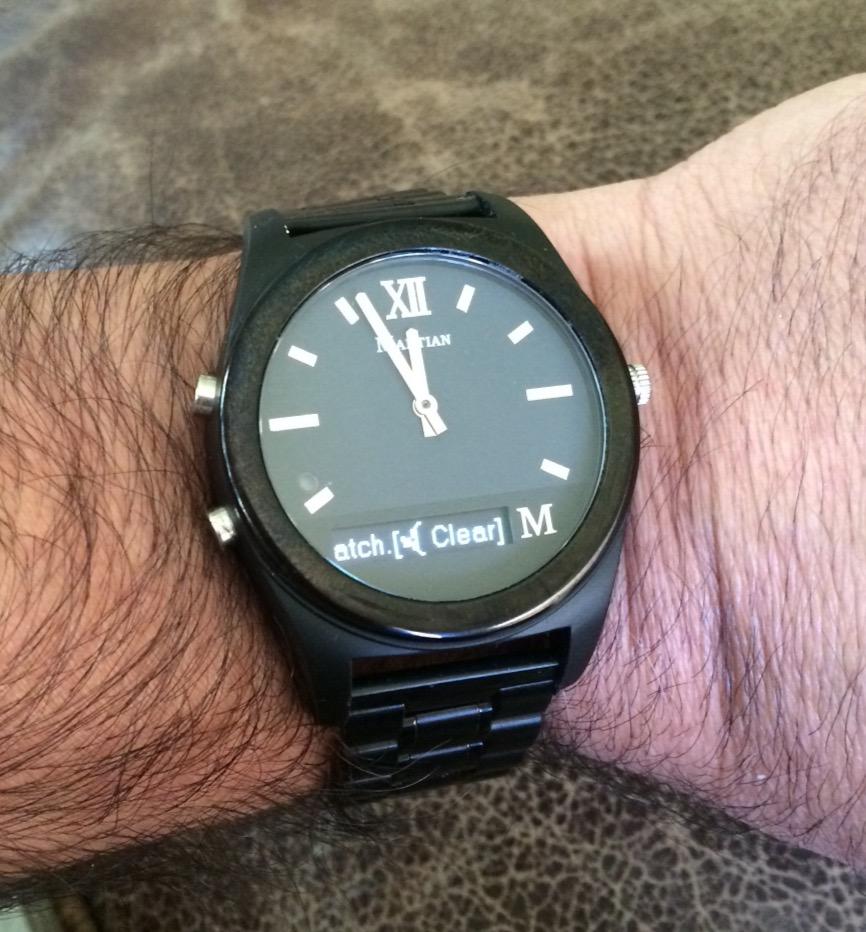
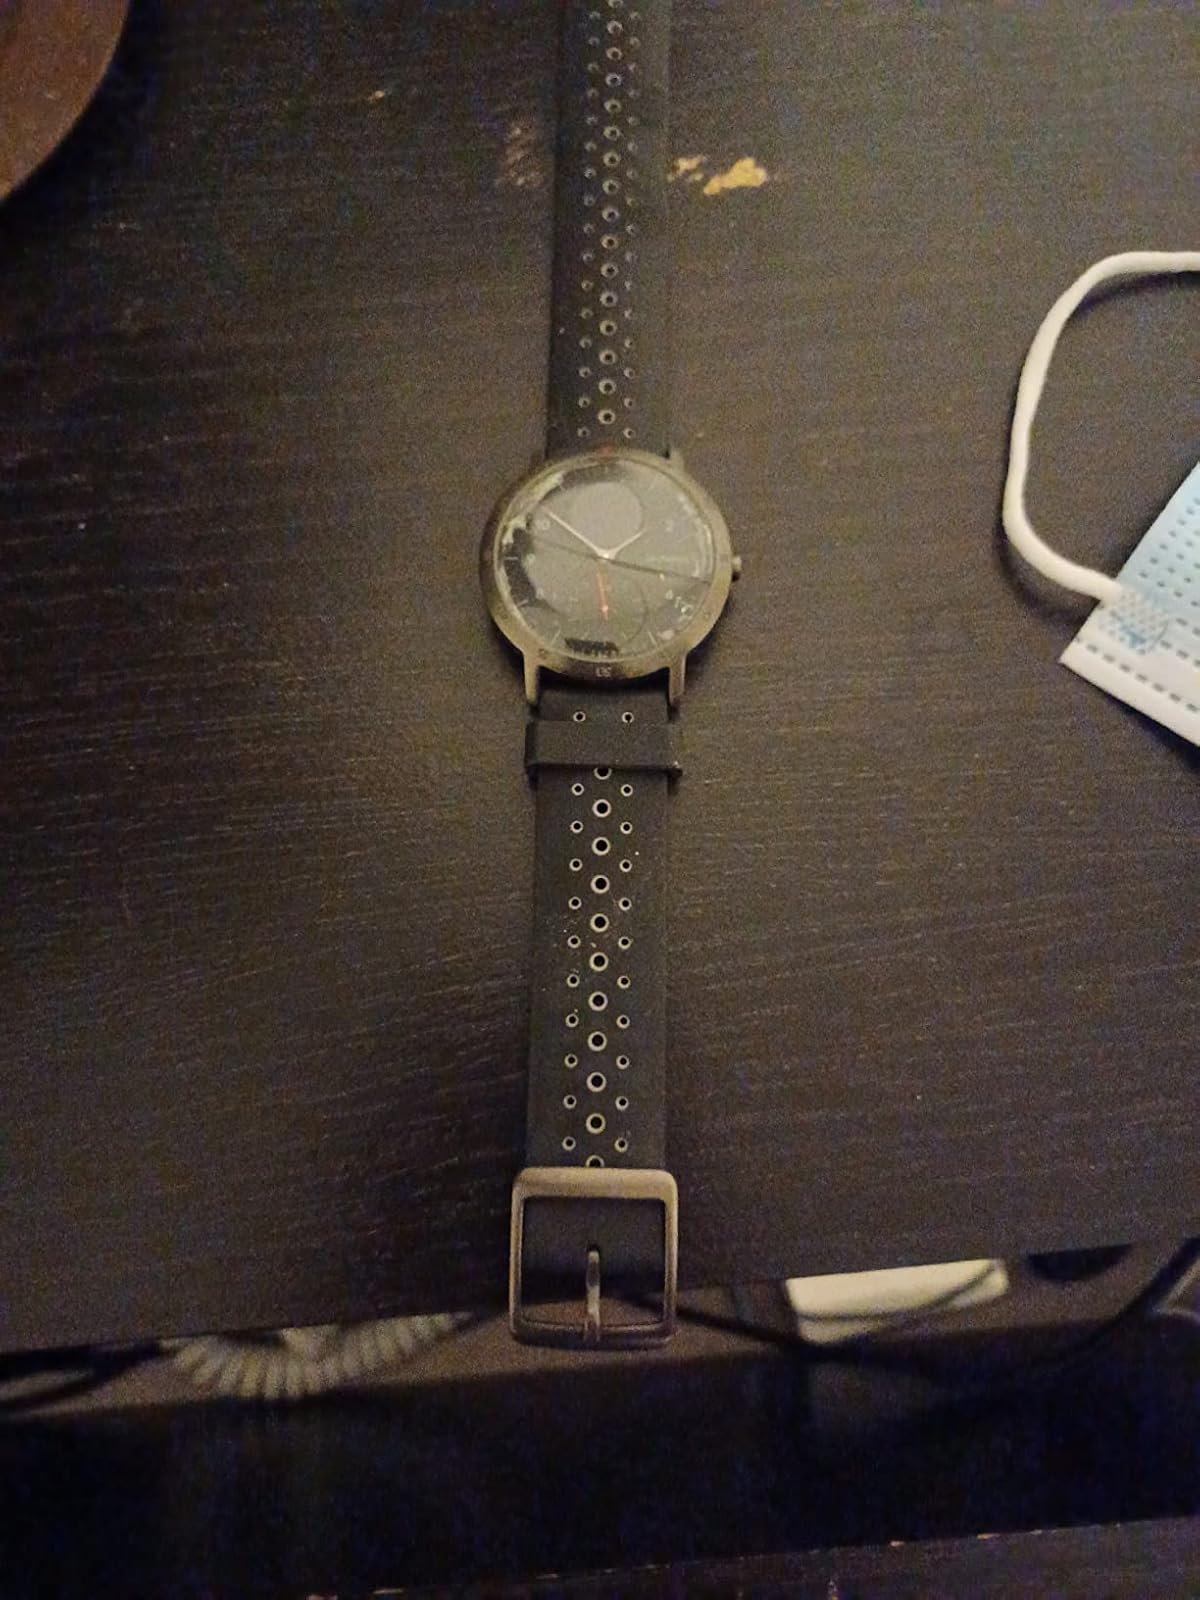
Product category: smartwatch
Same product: no